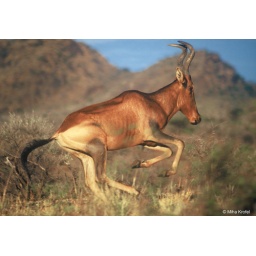
male red hartebeest Alcelaphus buselaphus running in Kalahari